The Final (film)

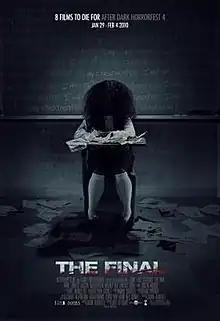
Theatrical release poster

The Final is a 2010 American psychological horror thriller film written by Jason Kabolati, directed by Joey Stewart, and starring Jascha Washington, Julin, Justin S. Arnold, Lindsay Seidel, Marc Donato, Laura Ashley Samuels, Ryan Hayden, and Travis Tedford (in his final film role before retiring from acting).